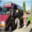
Label: bus